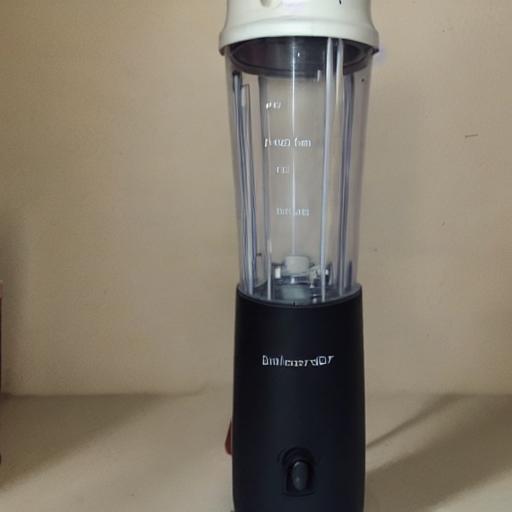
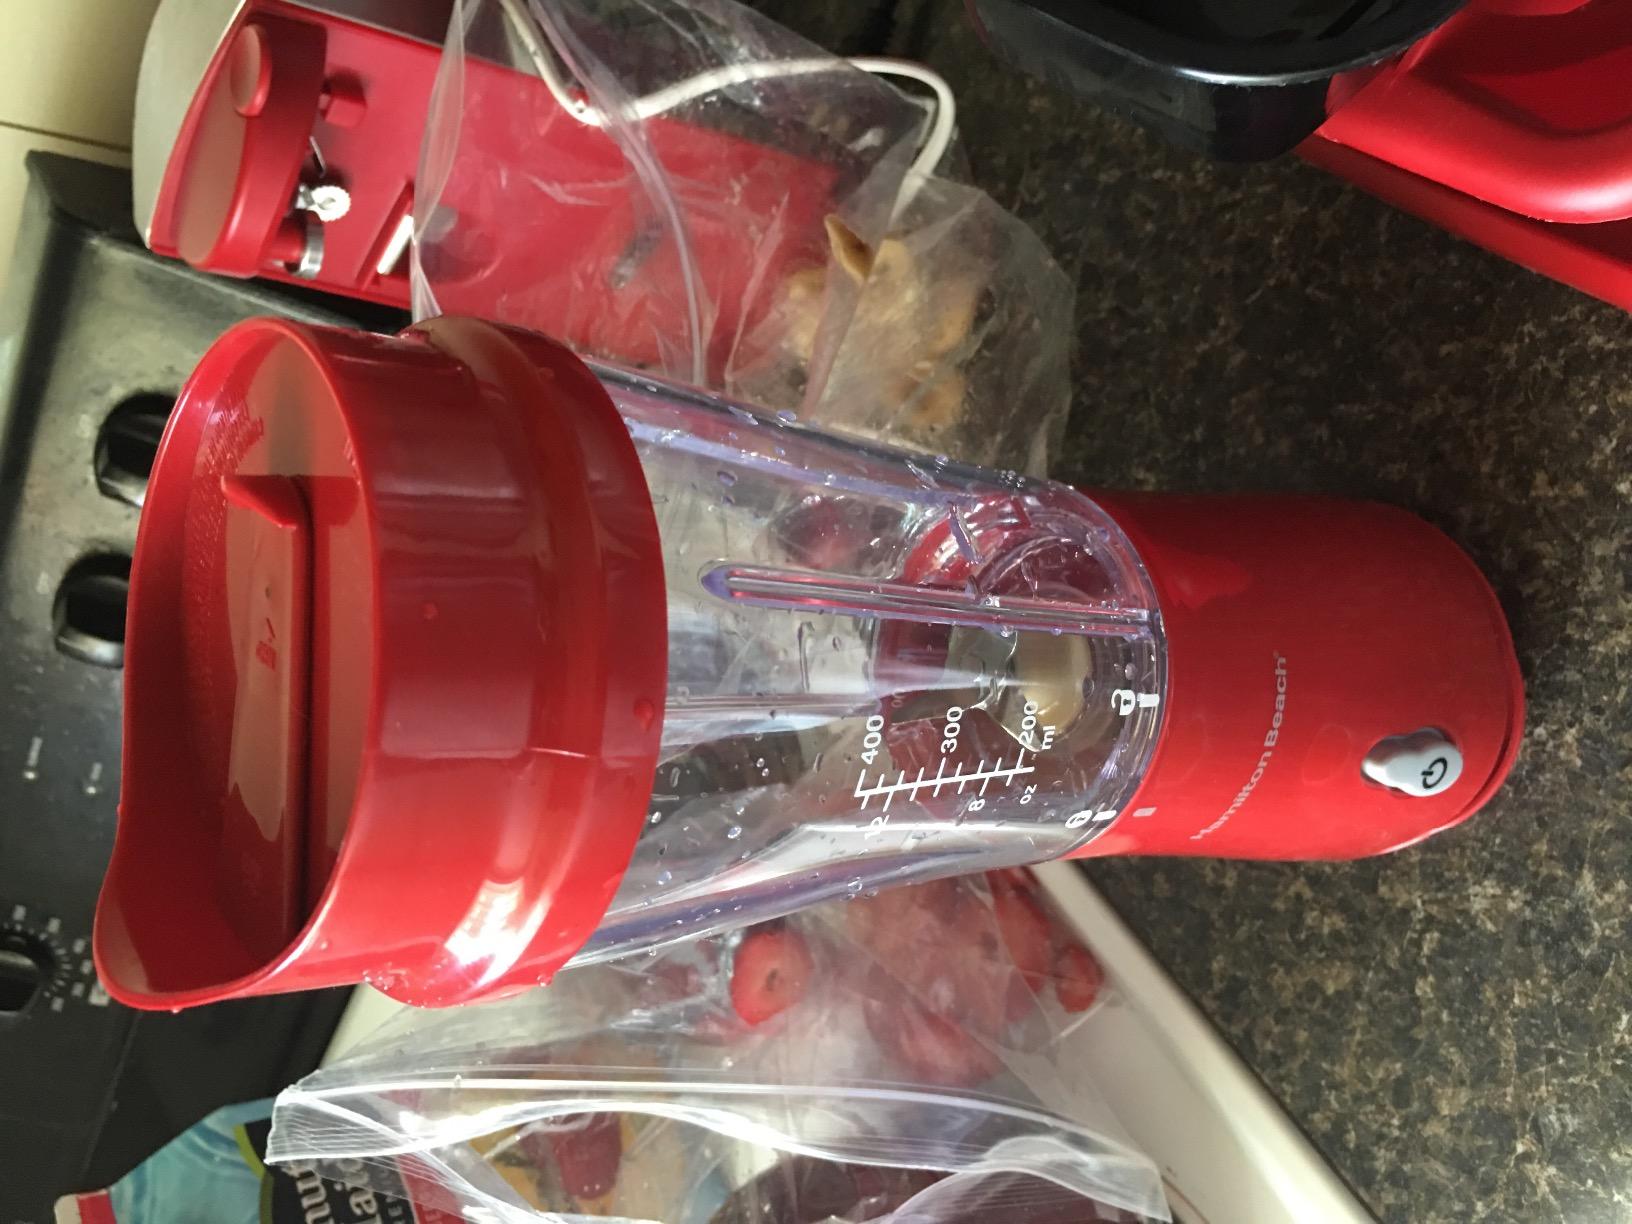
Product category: items_blender
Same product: no